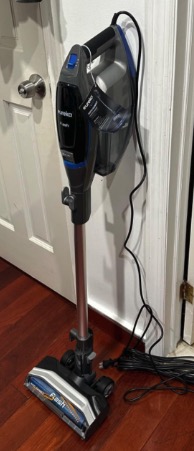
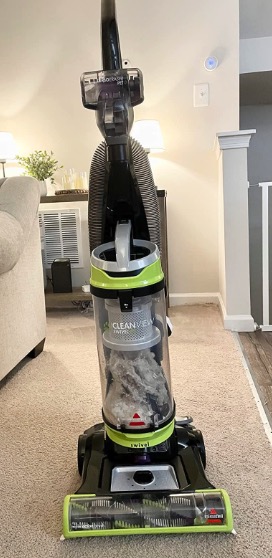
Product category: items_vacuum
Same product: no